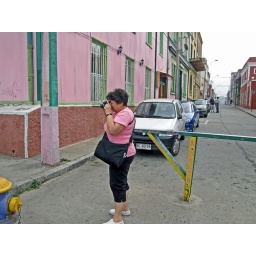
Kitti in a pink shirt is taking pictures o a pink building.